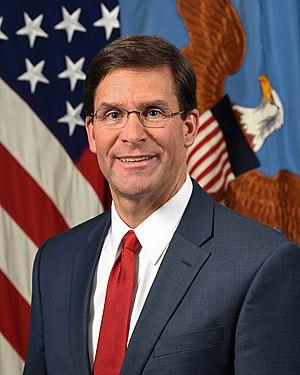
Le secrétaire à la Défense des États-Unis est membre du Cabinet du président des États-Unis et dirige le département de la Défense des États-Unis, responsable des affaires militaires et des Forces armées des États-Unis. Il est équivalent à ce que l'on nommerait dans d'autres pays « ministre de la Défense ».
Mark Thomas Esper est un homme politique américain et un cadre supérieur d'entreprise. De 2017 à 2019, il est Secrétaire à l'Armée des États-Unis. Auparavant, il était vice-président chargé des relations gouvernementales de Raytheon.
La présidence de Donald Trump, 45ᵉ président des États-Unis, débute le 20 janvier 2017, faisant suite à celle de Barack Obama. Le Parti républicain occupe alors la présidence en plus du Sénat et de la Chambre des représentants, alors qu'il est déjà majoritaire dans les deux assemblées lors du second mandat d'Obama. Durant la campagne, Donald Trump choisit comme colistier le gouverneur de l'Indiana, Mike Pence, qui occupe le poste de vice-président des États-Unis.